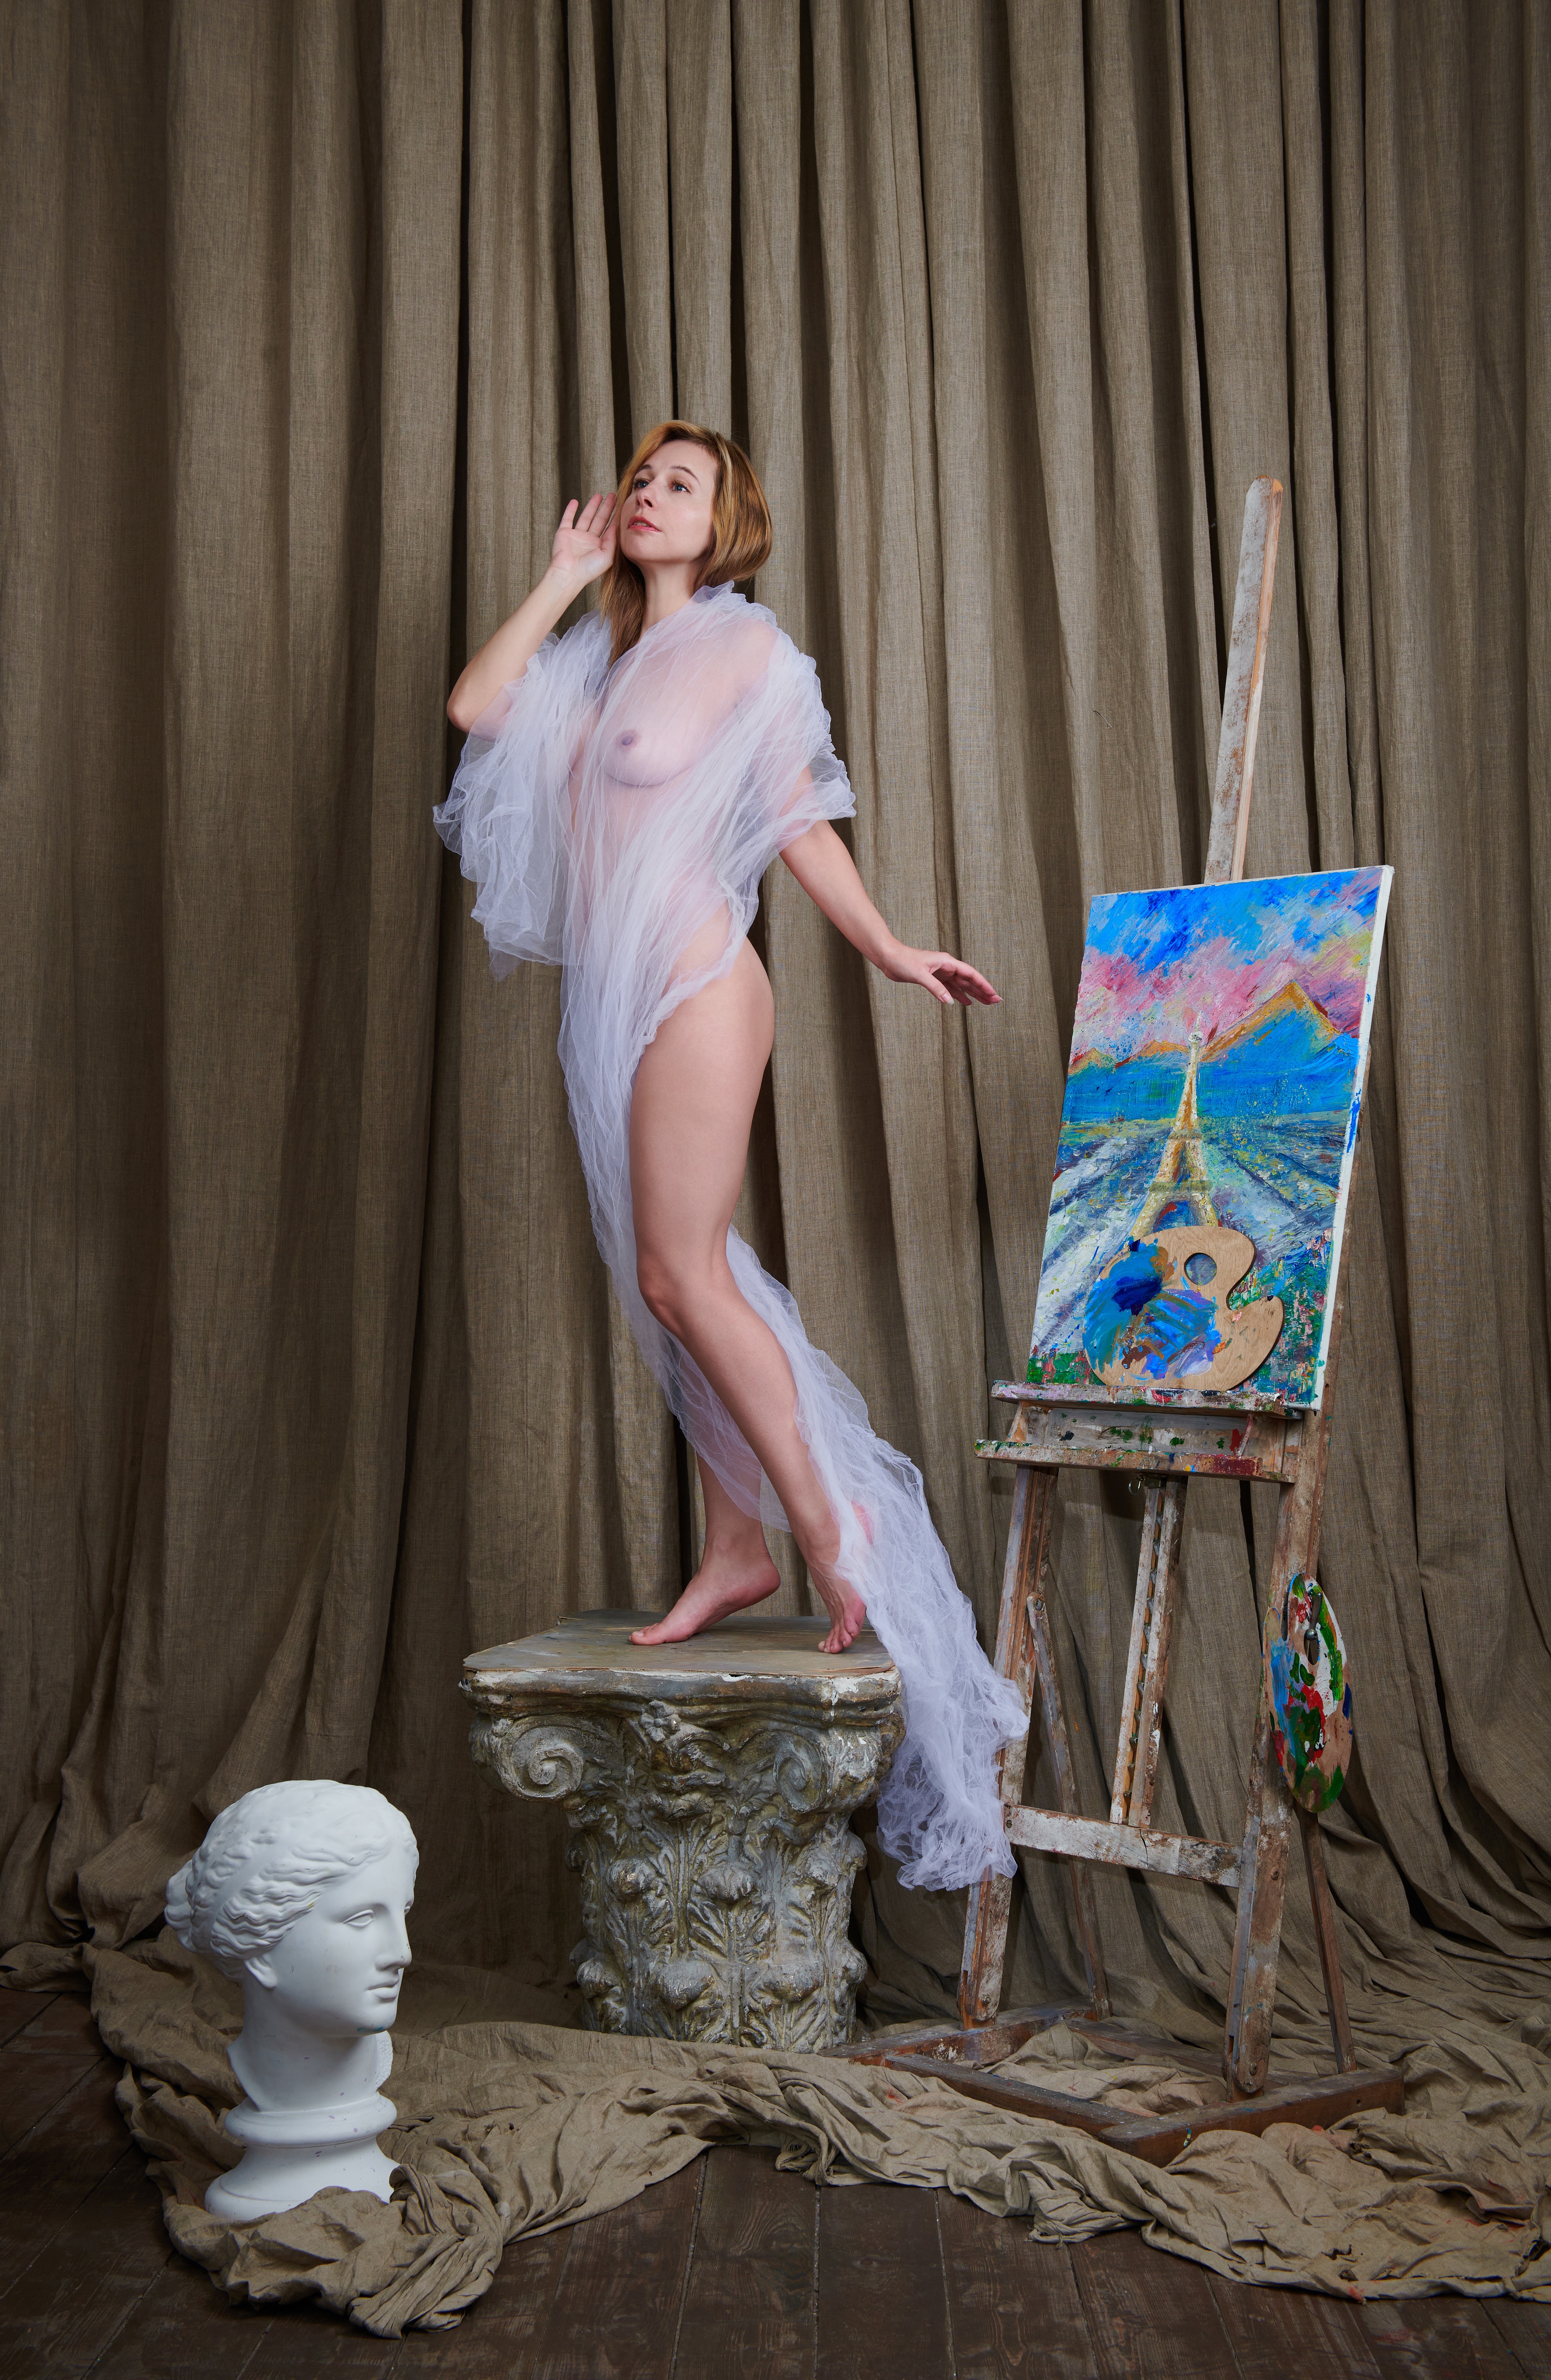
woman, sexy, leg, flash photography, wood, thigh, fashion design, art, curtain, human leg, knee, event, waist, performance art, performing arts, visual arts, boot, fun, entertainment, art model, room, sitting, fashion model, performance, sandal, flesh, high heels, photo shoot